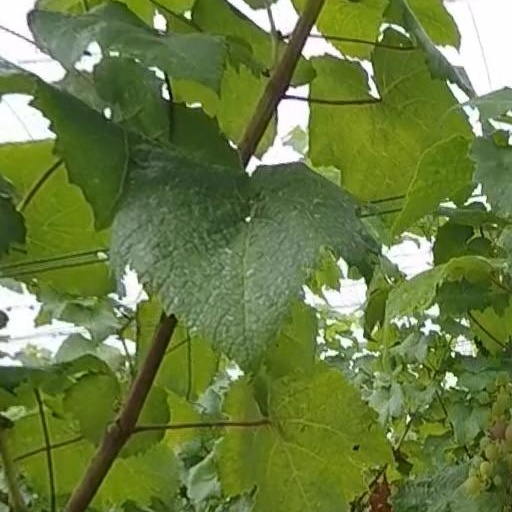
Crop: grape